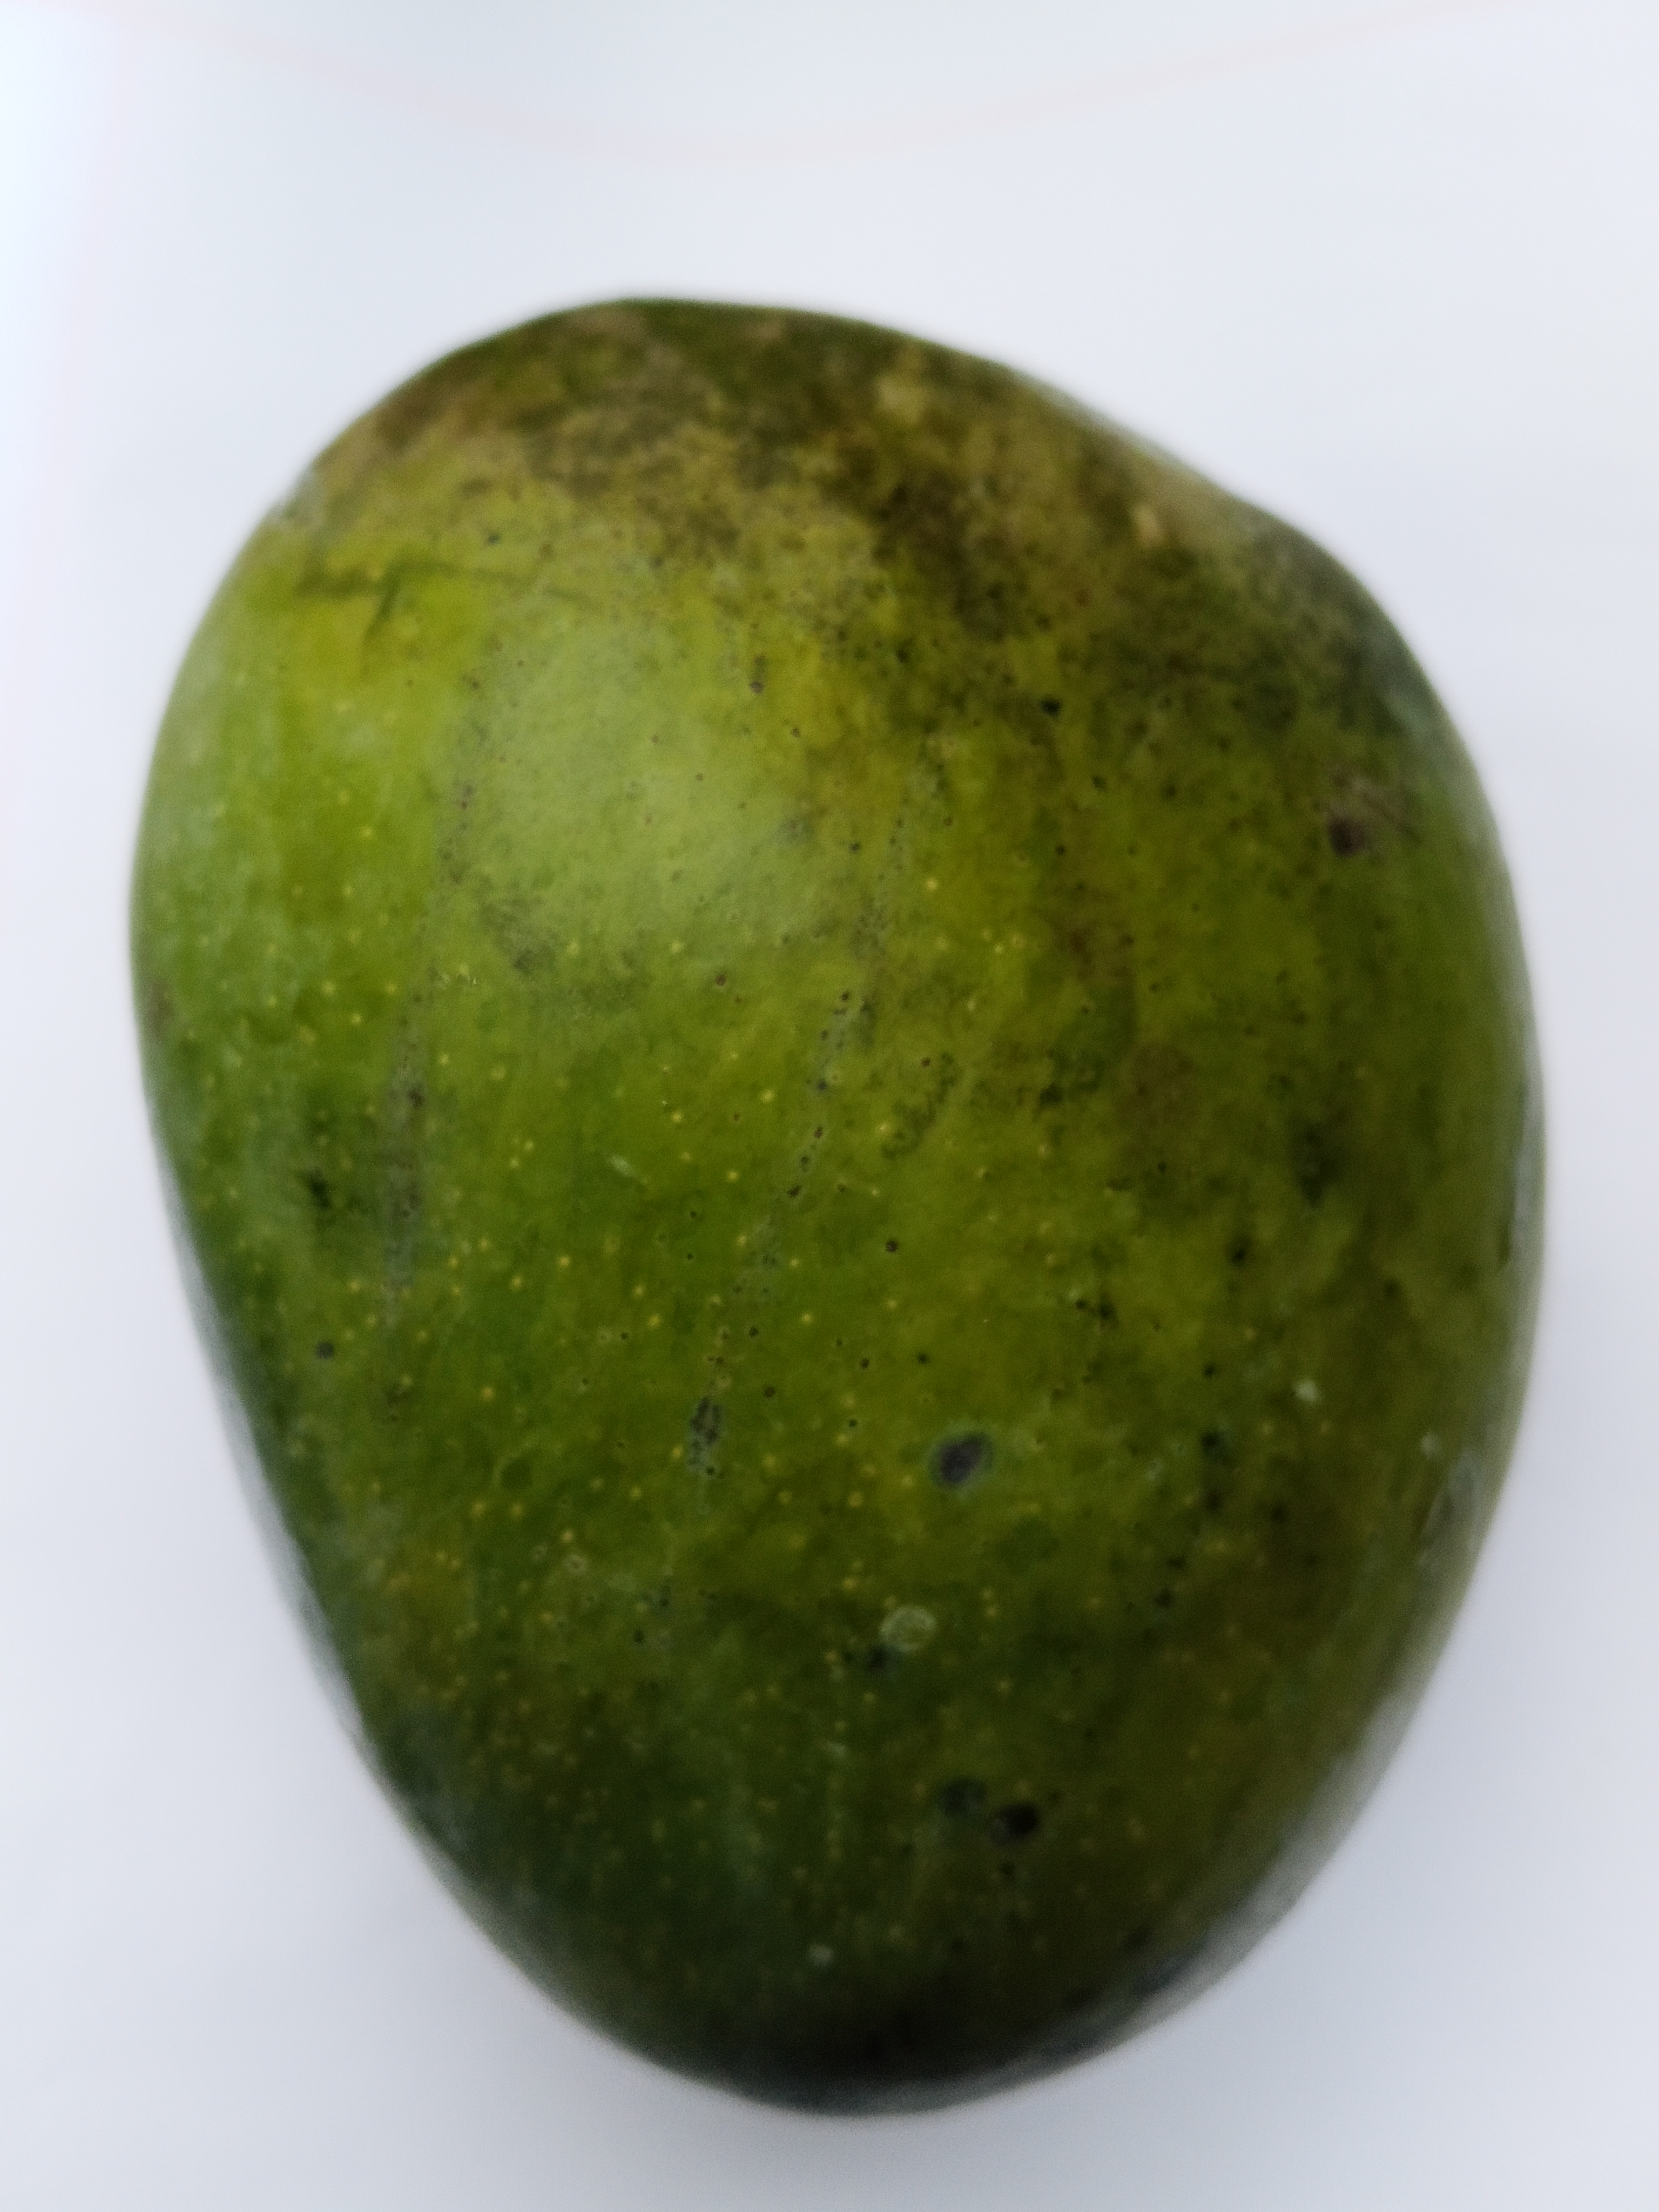
Mango variety: Bari 4